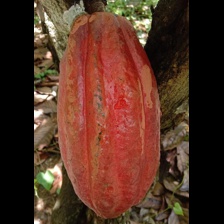
Label: sana